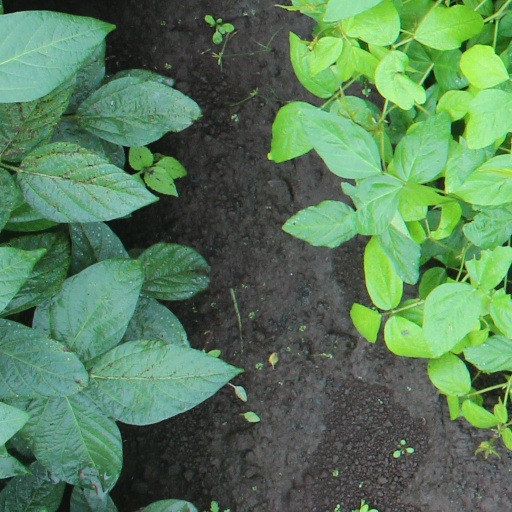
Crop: soybean